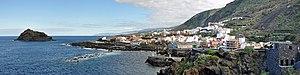
La ville historique de Garachico, Tenerife NOTE: This image is a panorama consisting of multiple frames that were merged or stitched in software. As a result, this image necessarily underwent some form of digital manipulation. These manipulations may include blending, blurring, cloning, and colour and perspective adjustments. As a result of these adjustments, the image content may be slightly different from reality at the points where multiple images were combined. This manipulation is often required due to lens, perspective, and parallax distortions. Boarisch